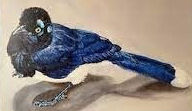
Species: PLUSH CRESTED JAY
Scientific name: CYANOCORAX CHRYSOPS
ImageNet parent category: jay